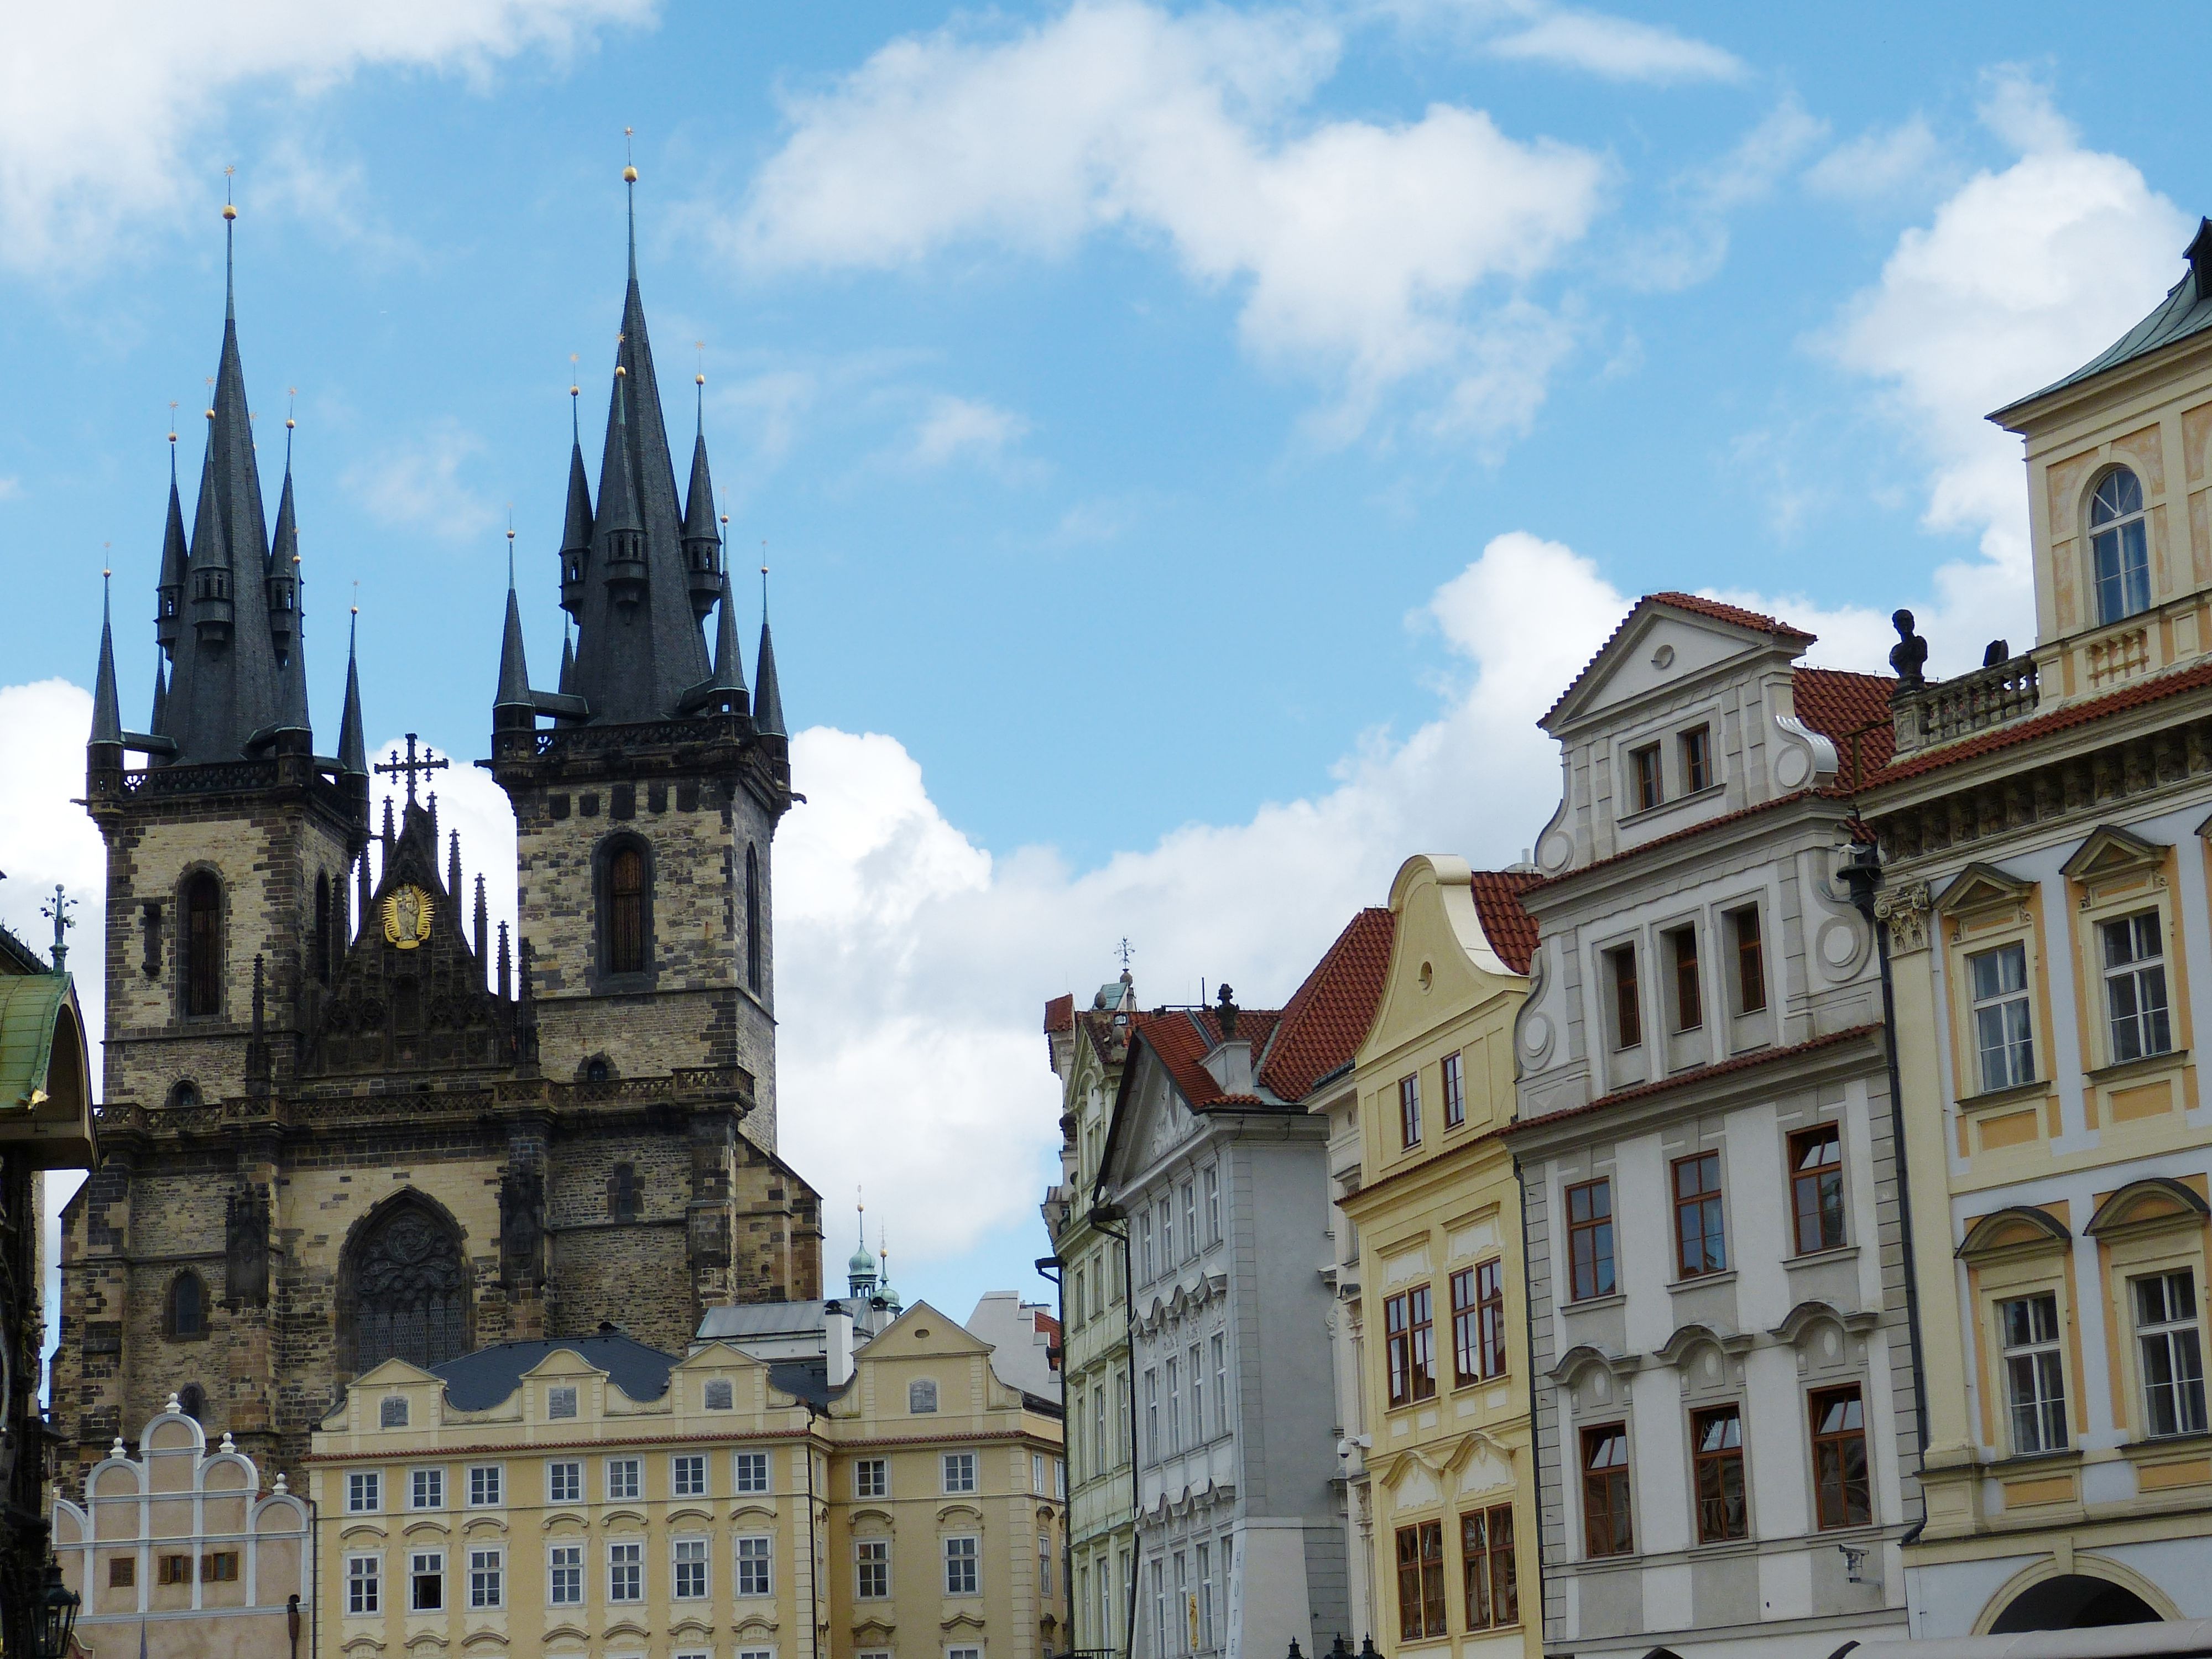
town, building, chateau, palace, city, space, plaza, landmark, facade, church, cathedral, prague, tourism, place of worship, old town, capital, spire, steeple, town square, historically, czech republic, facades, tours, th ring